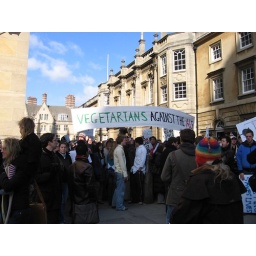
Slogans on the Pro-Test march in Oxford in support of building the new animal testing facility.